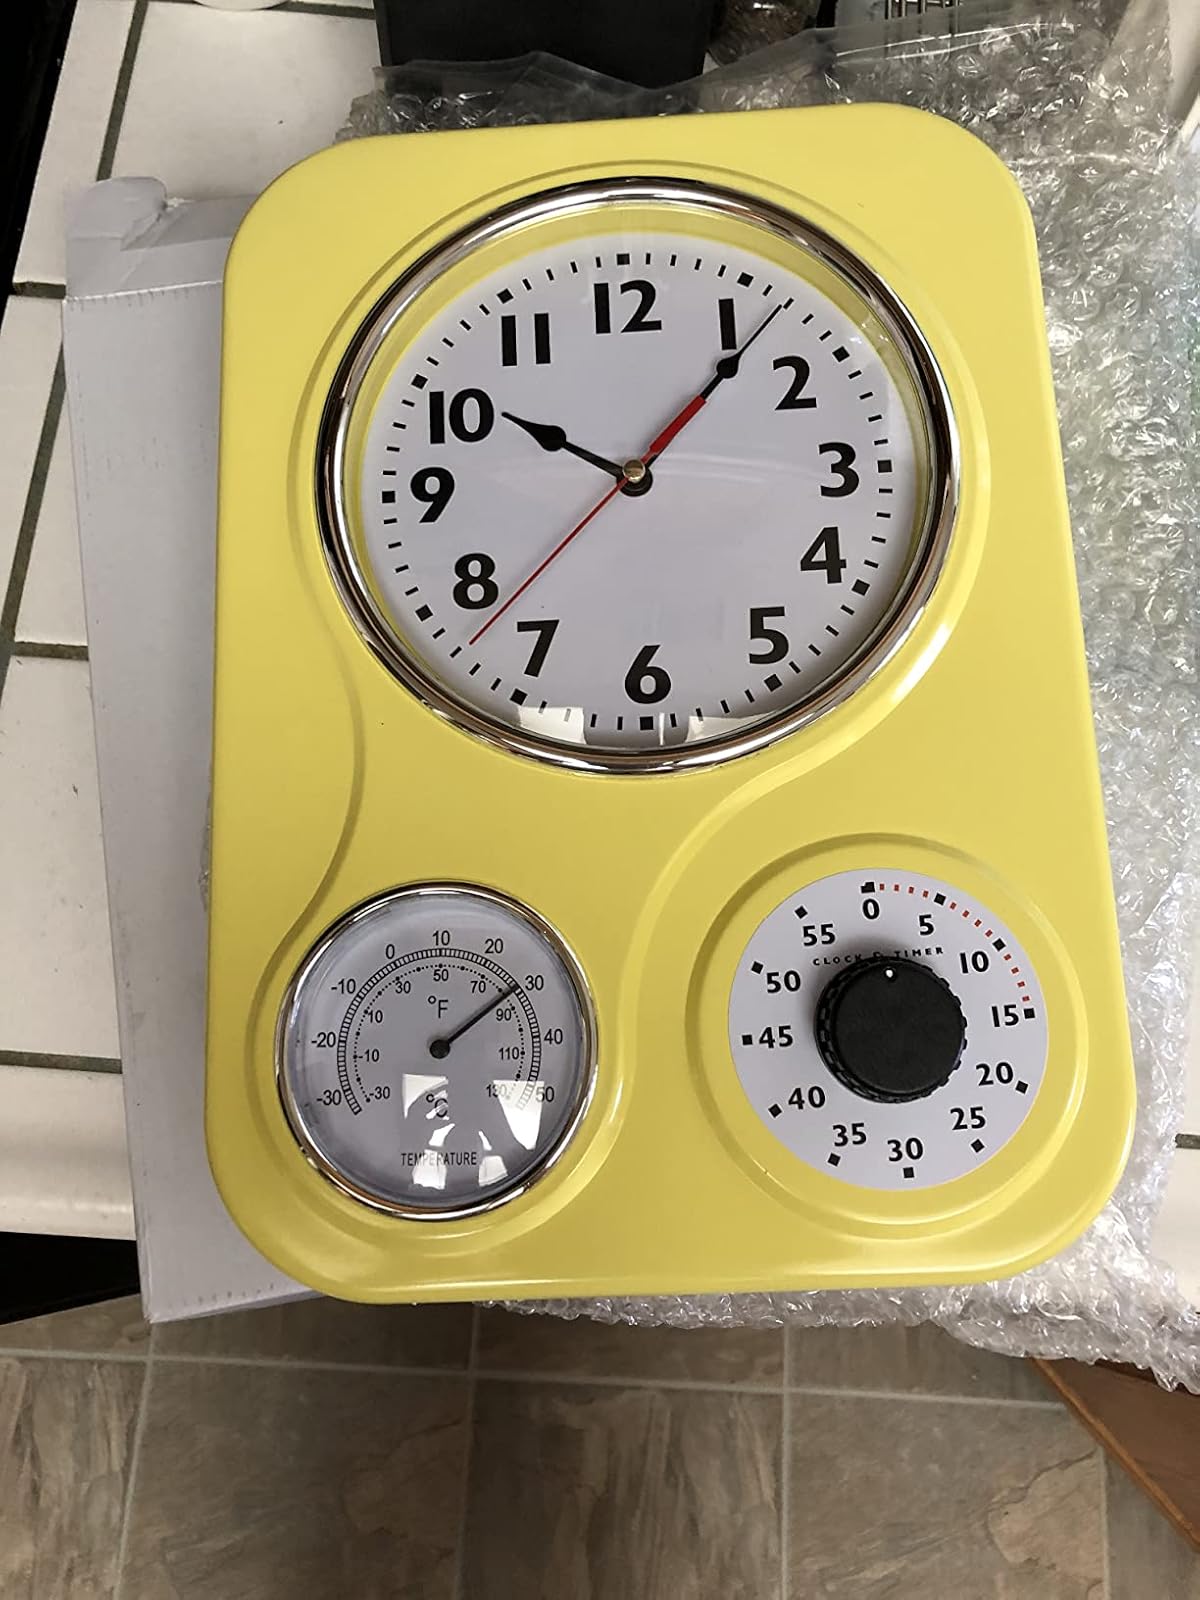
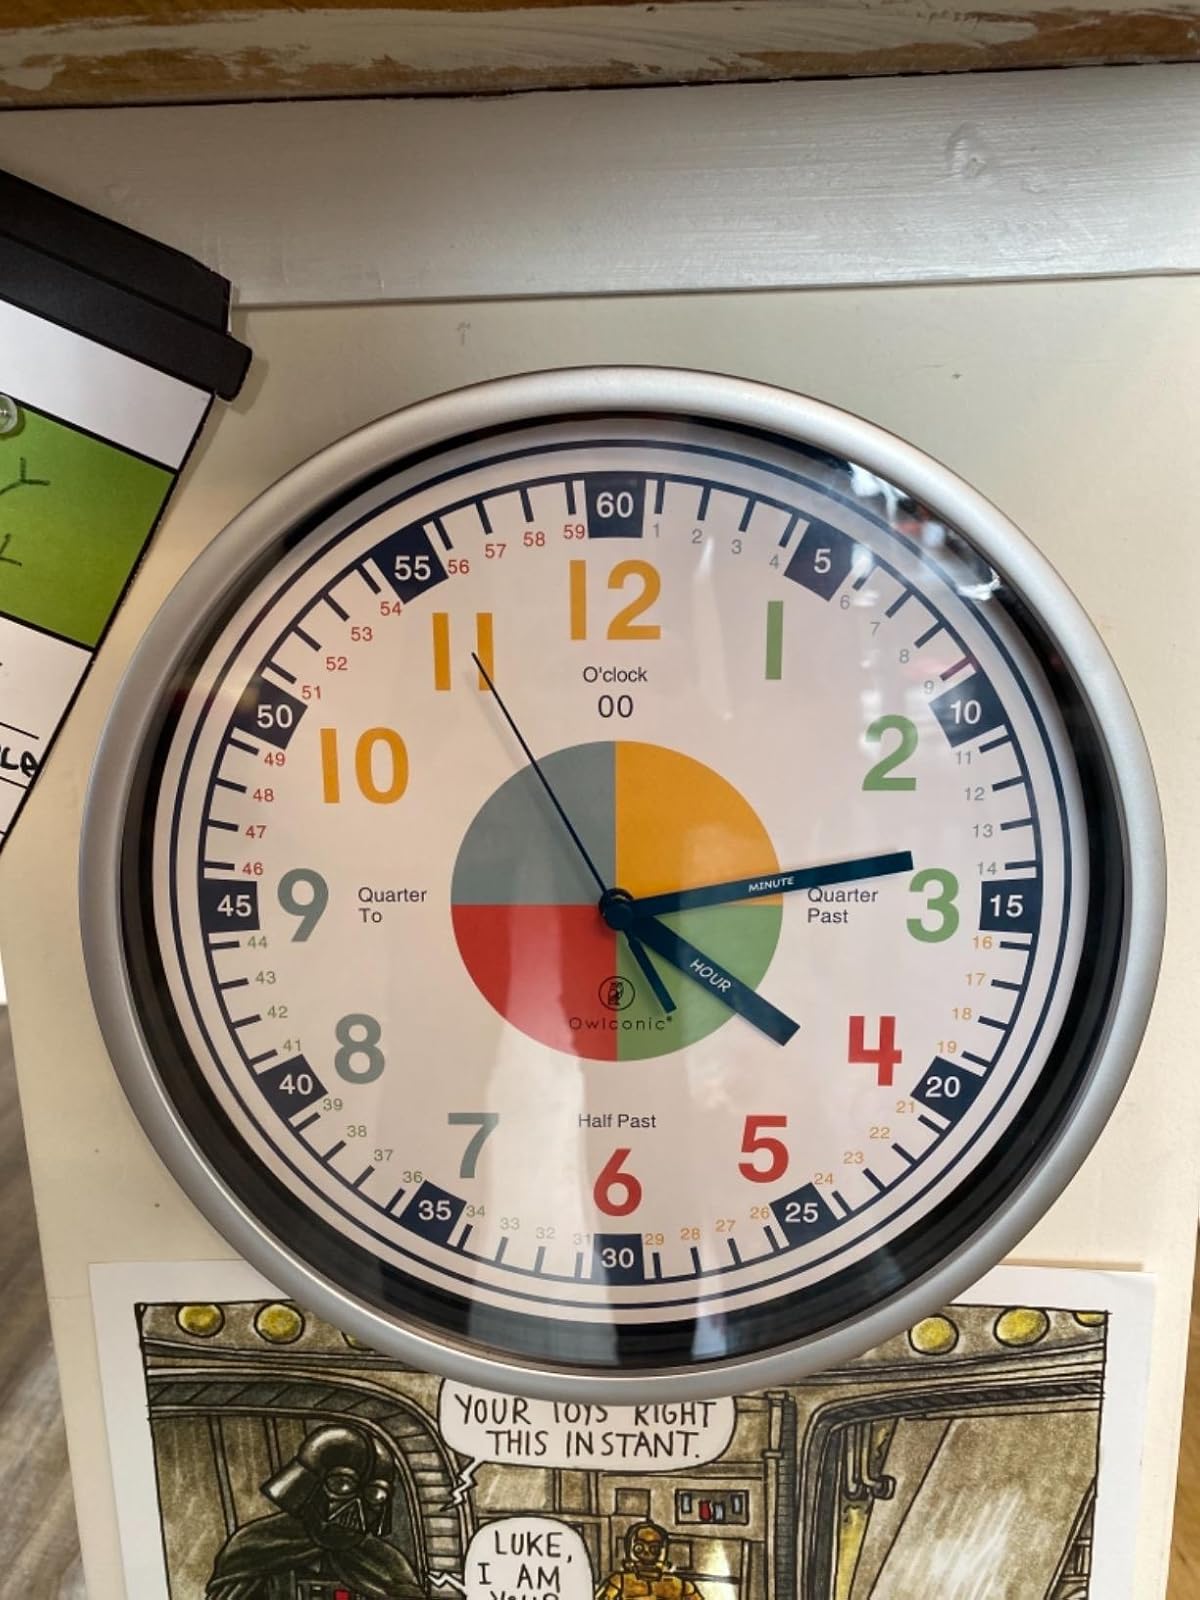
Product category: clock
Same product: no